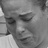
Emotion: sad